Championship Manager 2010

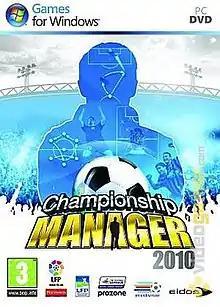
Championship Manager 2010 box art

Championship Manager 2010 is a football management simulation video game developed by Beautiful Game Studios and published by Eidos Interactive. It was released for Microsoft Windows on 11 September 2009, making it the second "Championship Manager" game to be released alongside "Football Manager" since "Championship Manager 2007". The Mac OS X version of the game was shipped from Virtual Programming on 23 November 2009.